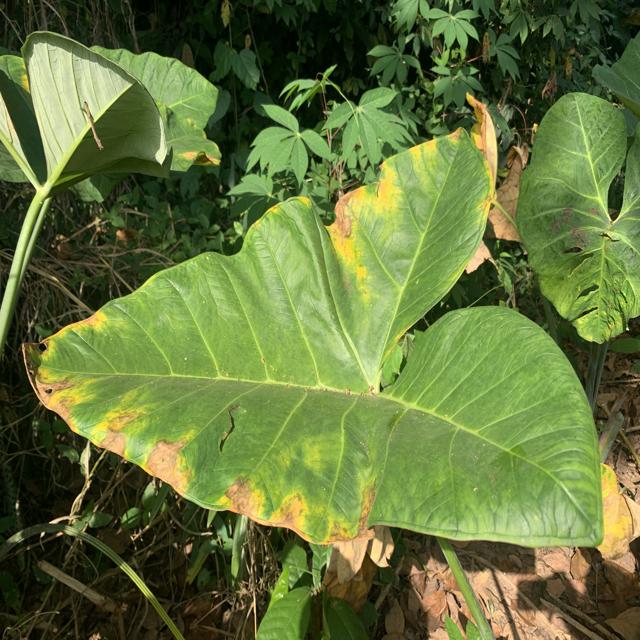
Label: Early_Blight